Traditionalism (Spain)

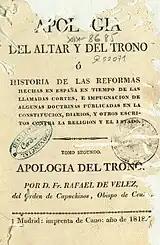

In terms of real-life politics the Spanish Conservatives from the onset remained largely at odds with the Traditionalists. of the Fernandine period, Partido Moderado of the Isabelline era and Partido Conservador of the Restoration stayed fiercely hostile to Carlist Traditionalism, though there were periods of rapprochement with non-legitimist branches of the movement; some representatives of the two neared each other in times of Donoso Cortés, neocatólicos, Alejandro Pidal and Menéndez Pelayo, with offshoot Conservative branches like Mauristas considering even a fusion with Traditionalists. In terms of doctrinal affinity mutual relationship of the two is more ambiguous and difficult to capture.